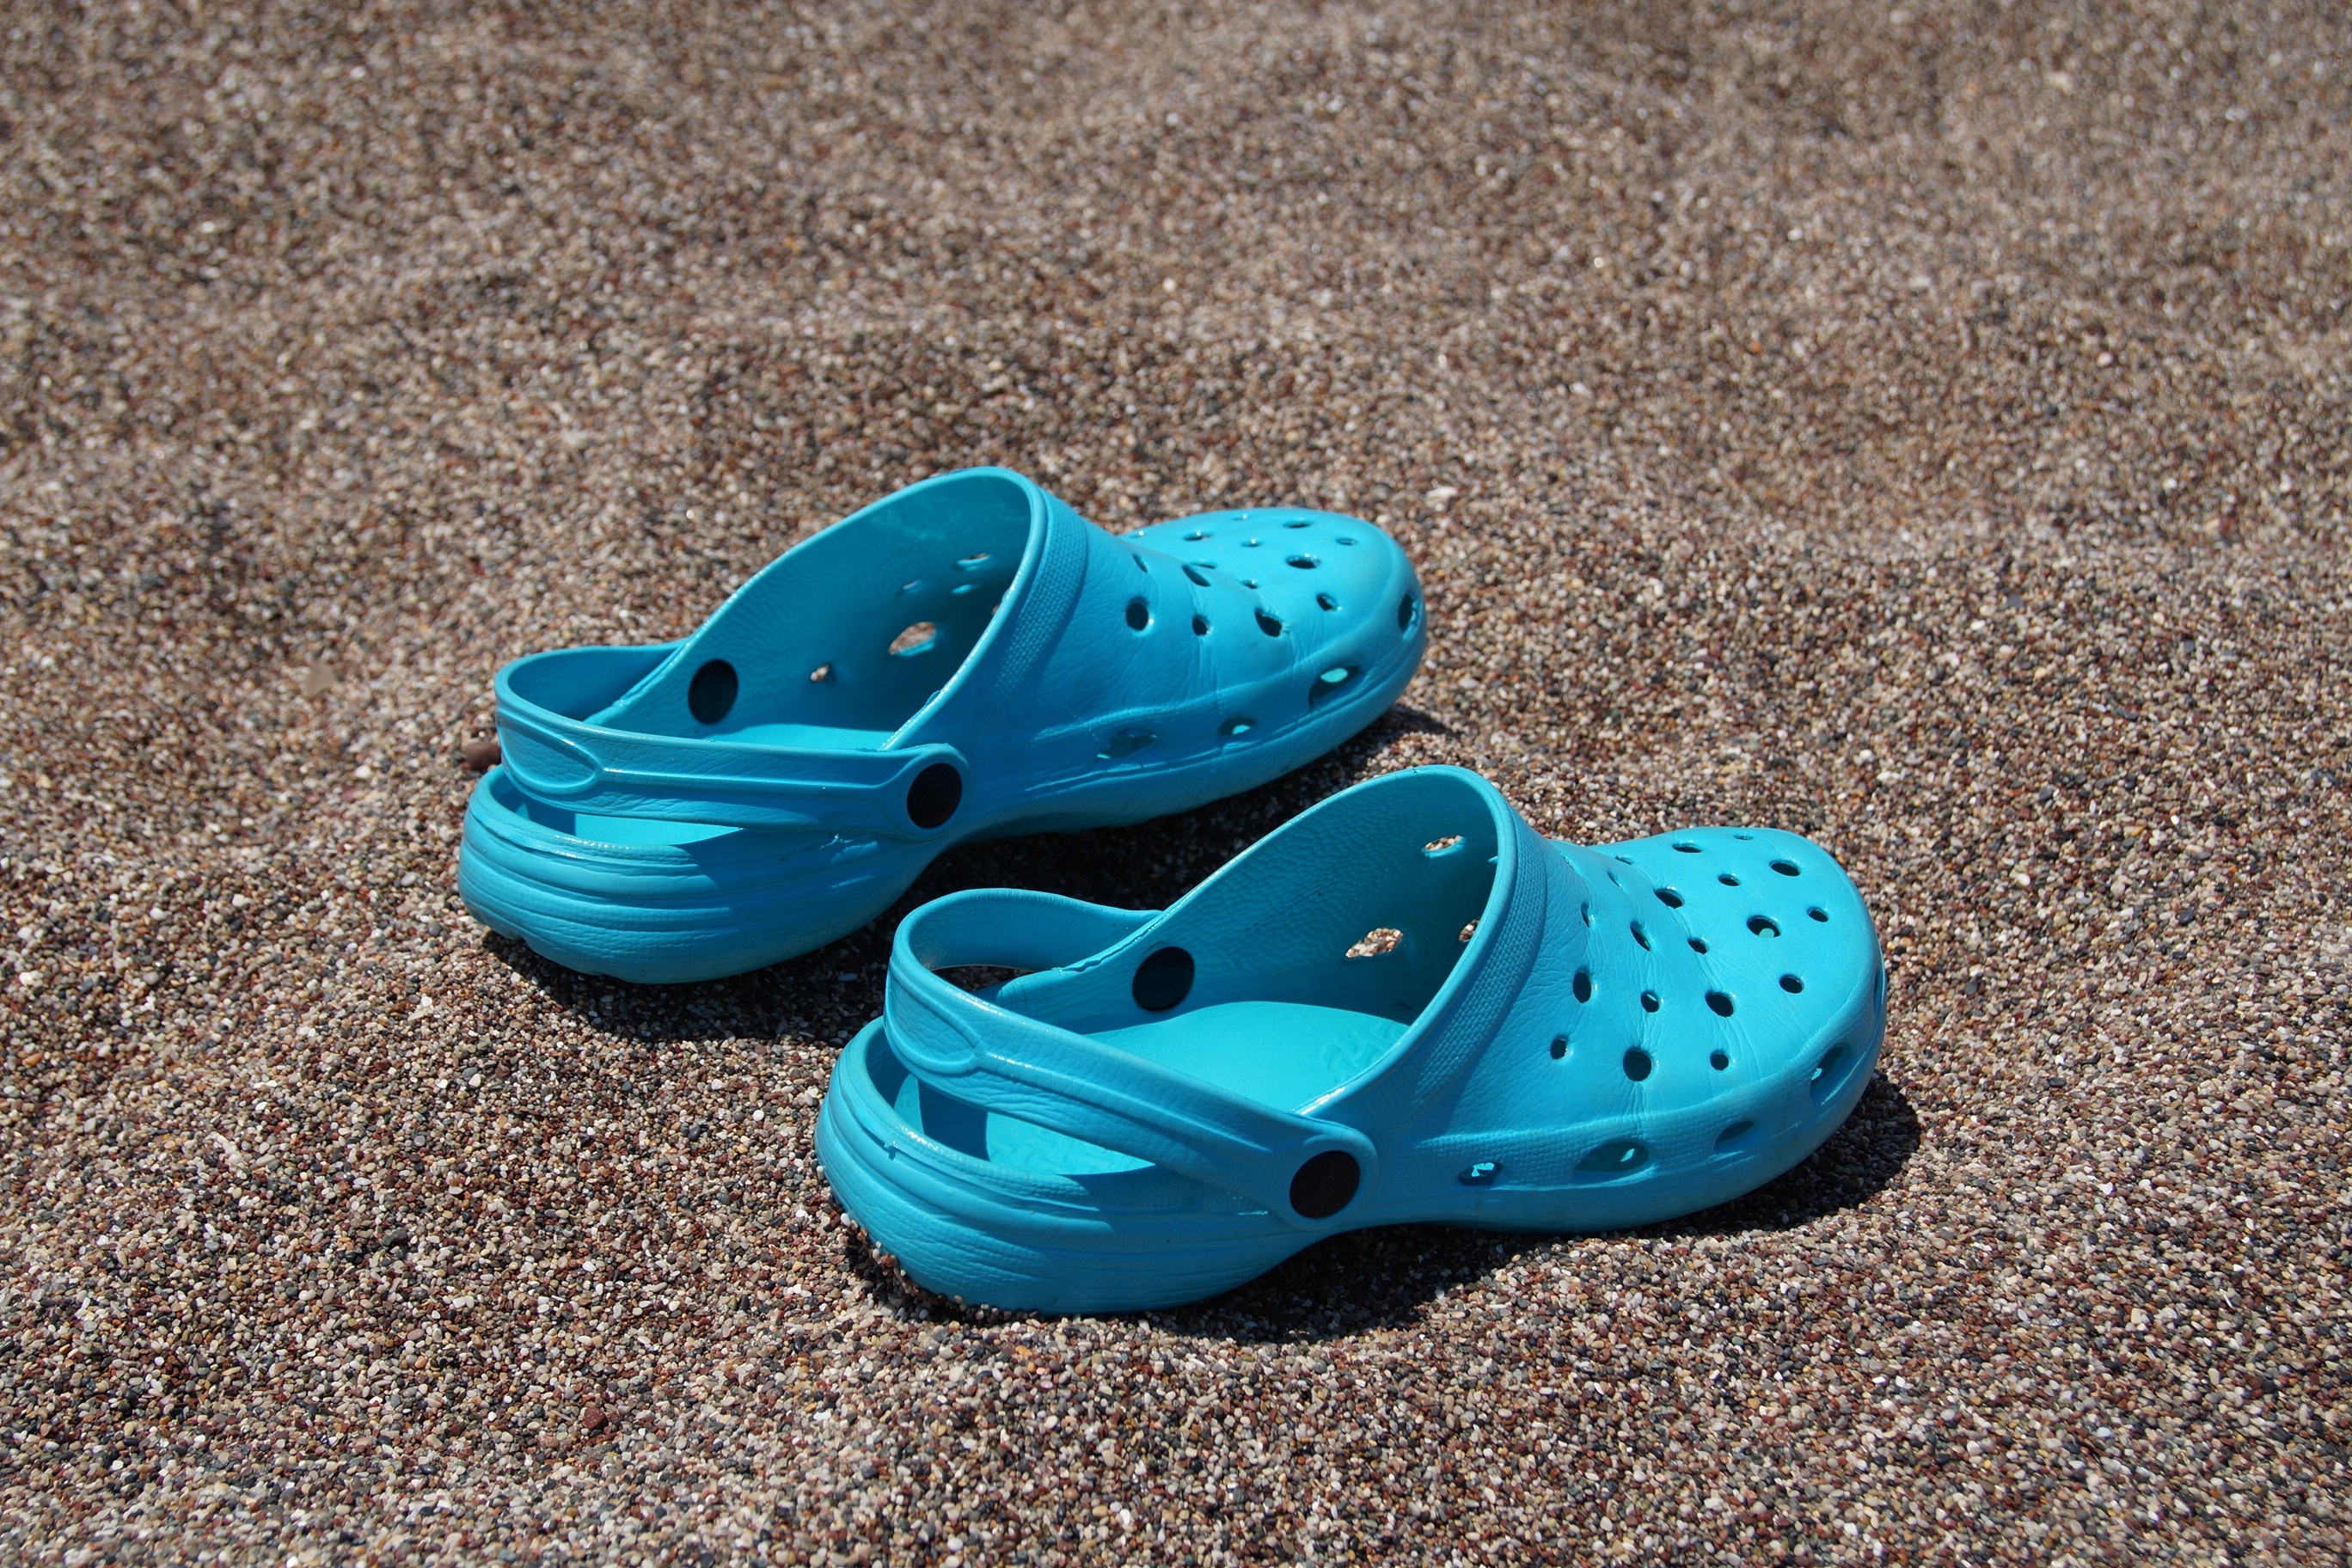
beach, shoe, leg, green, blue, product, pebbles, boots, sneakers, footwear, crocs, rhinestones, outdoor shoe